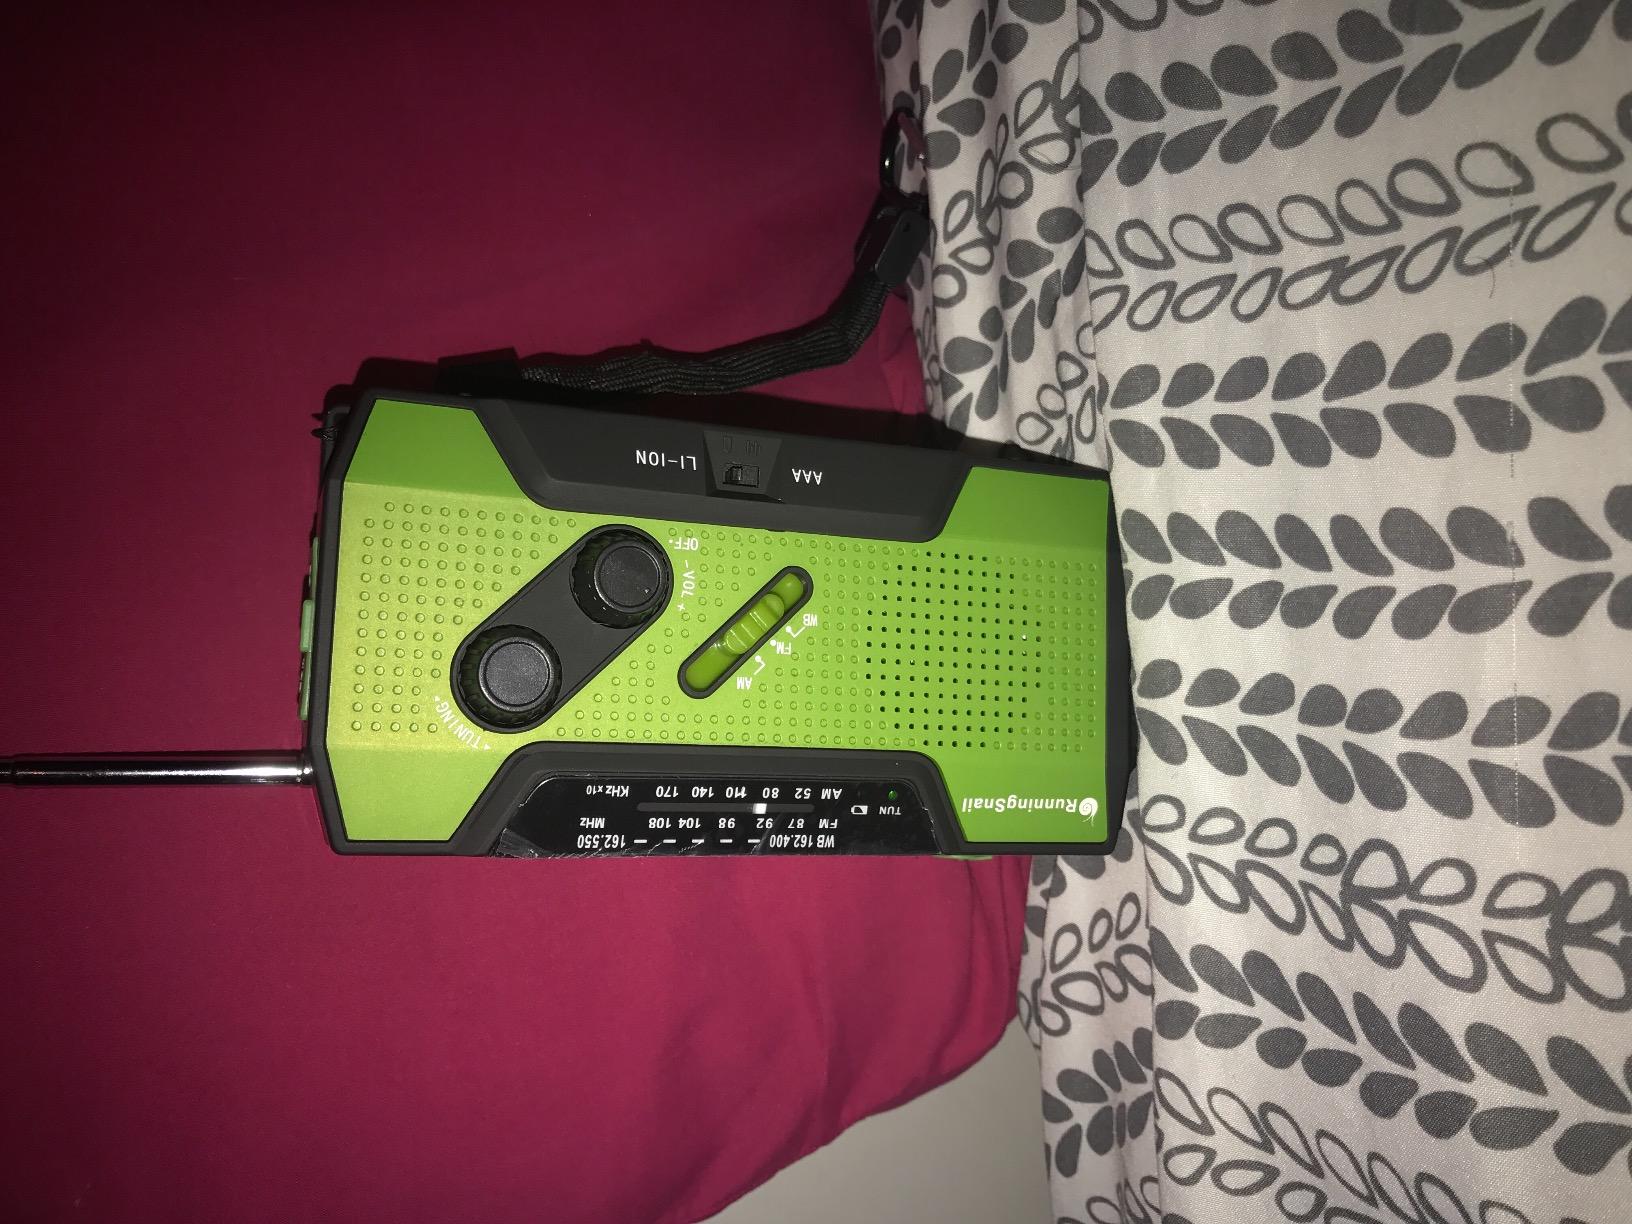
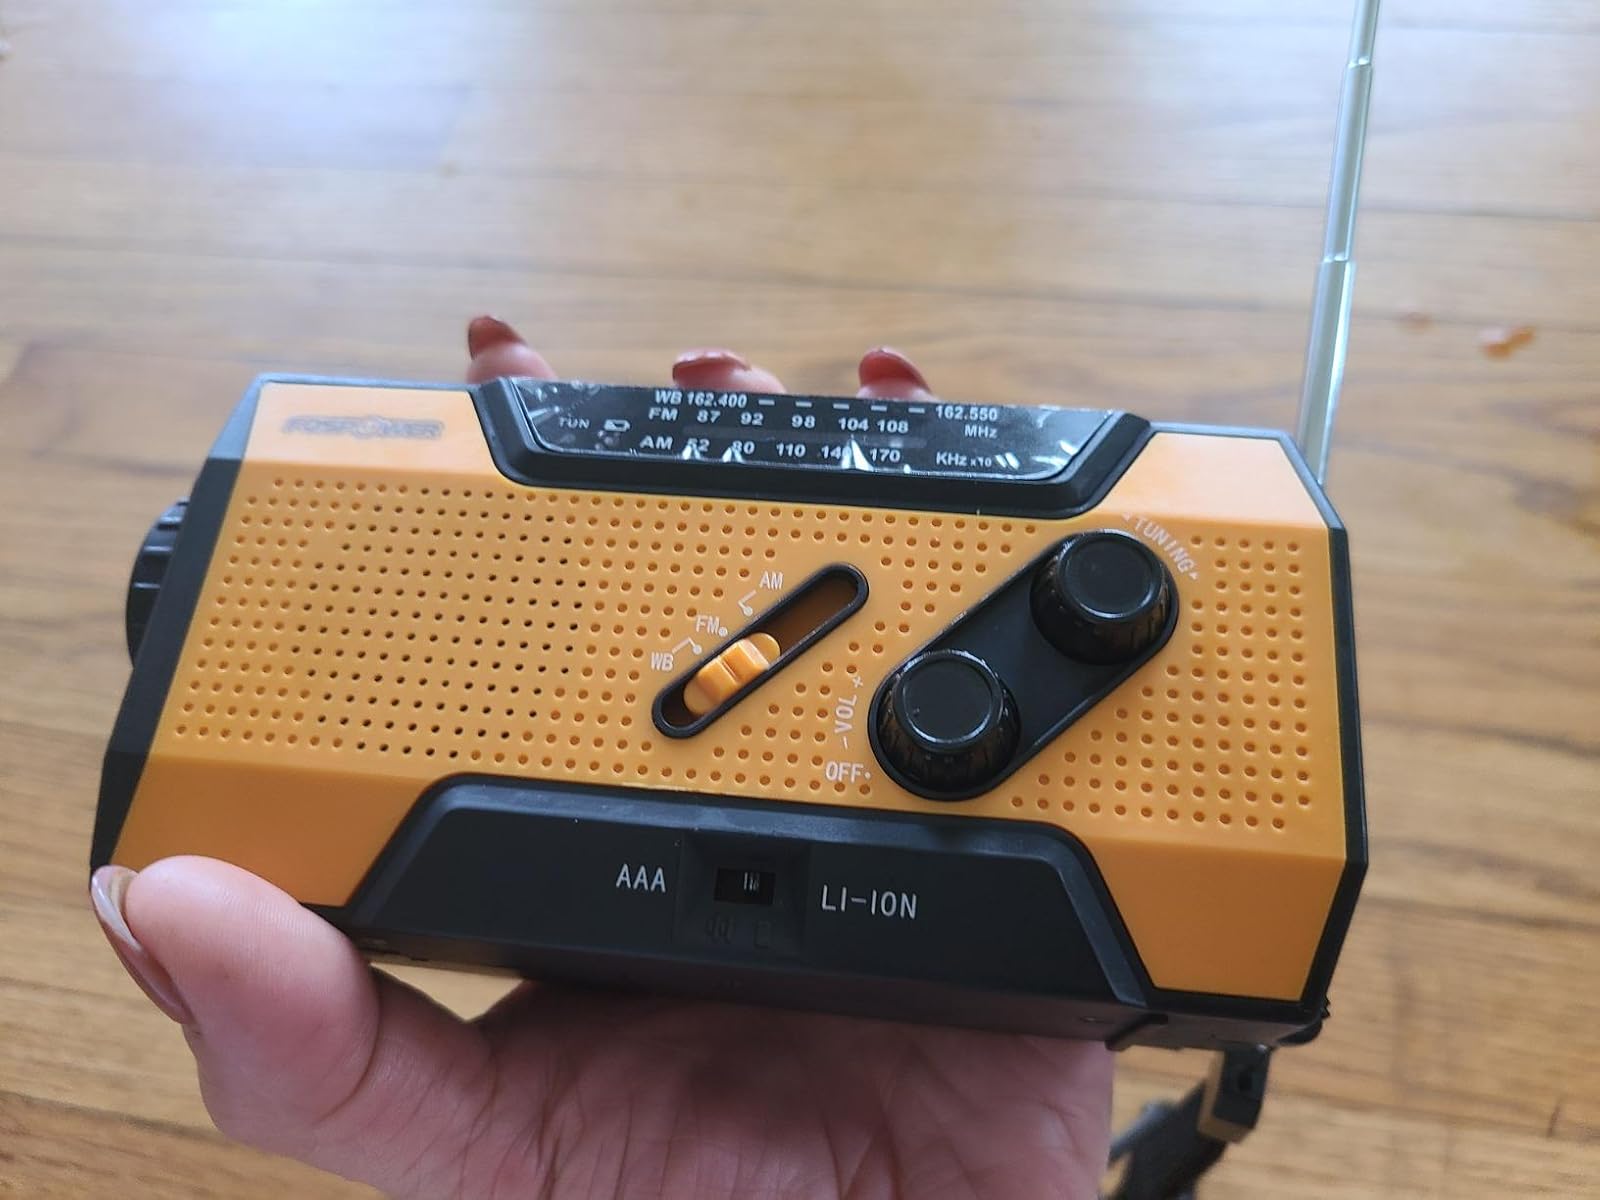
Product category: radio
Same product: no